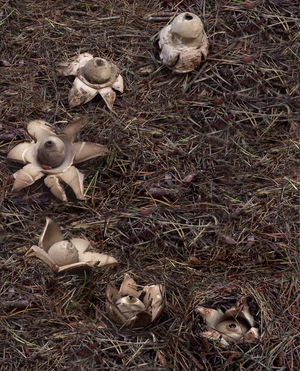
Geastrum triplex est une espèce de champignons agaricomycètes de la famille des Geastraceae.